Ceres, Victoria

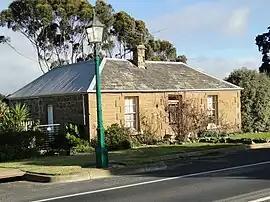
Historic stone house at Ceres

Ceres is a locality in Geelong, Victoria, Australia. As one of the highest points in Geelong, Ceres has a lookout which overlooks the city. In the 2016 census, Ceres had a population of 254 people.